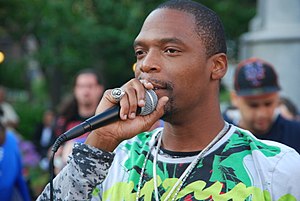
Dead prez
Dead Prez er en amerikansk undergrundshiphopgruppe med to medlemmer, stic.man og M-1.